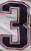
Number: 3